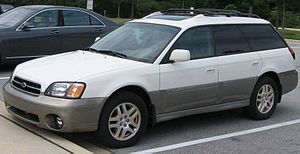
Subaru Outback / Anden generation (1999−2004)
Subaru Outback er en forhøjet, firehjulstrukken udgave af den store mellemklassebil Subaru Legacy.